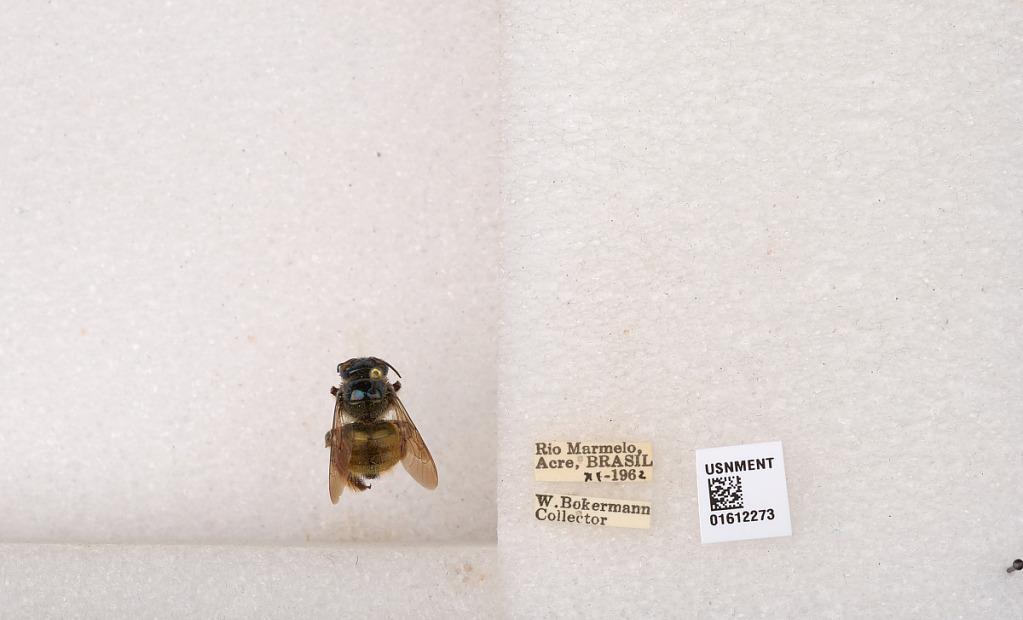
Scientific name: Xylocopa (Schonnherria) ornata Smith
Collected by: W. Bokermann
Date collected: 1962-11-1
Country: Brazil
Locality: Rio Marmelo, Acre